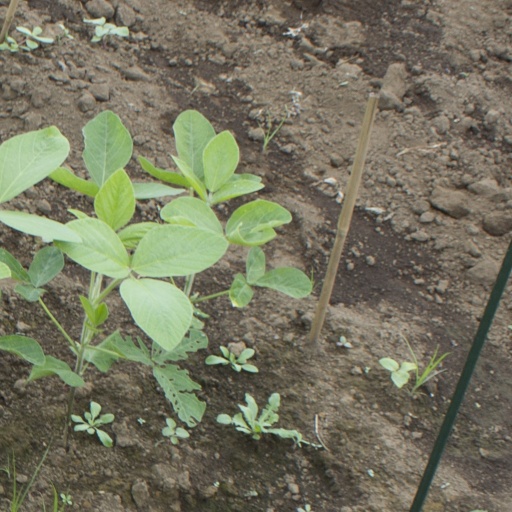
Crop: soybean